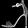
Label: Sandal